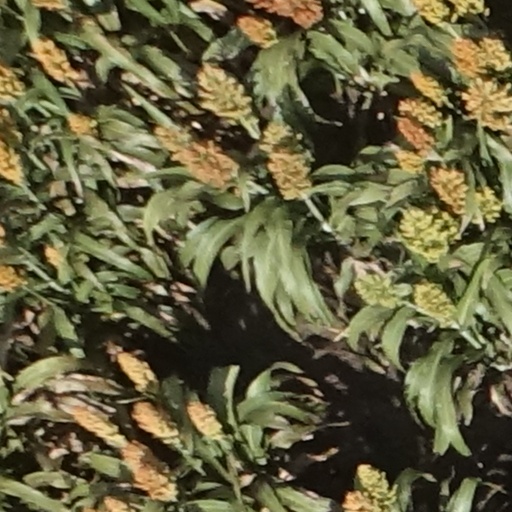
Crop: sorghum